Bloku Unidade Popular

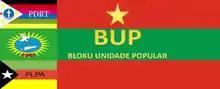
Flag of the BUP

The Bloku Unidade Popular (Tetum) is a political party alliance in East Timor.